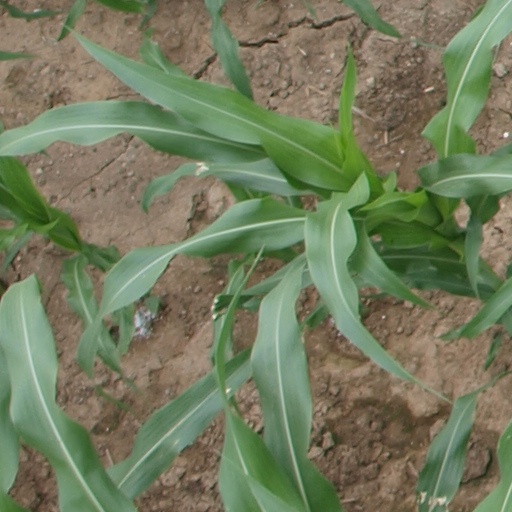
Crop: maize; corn